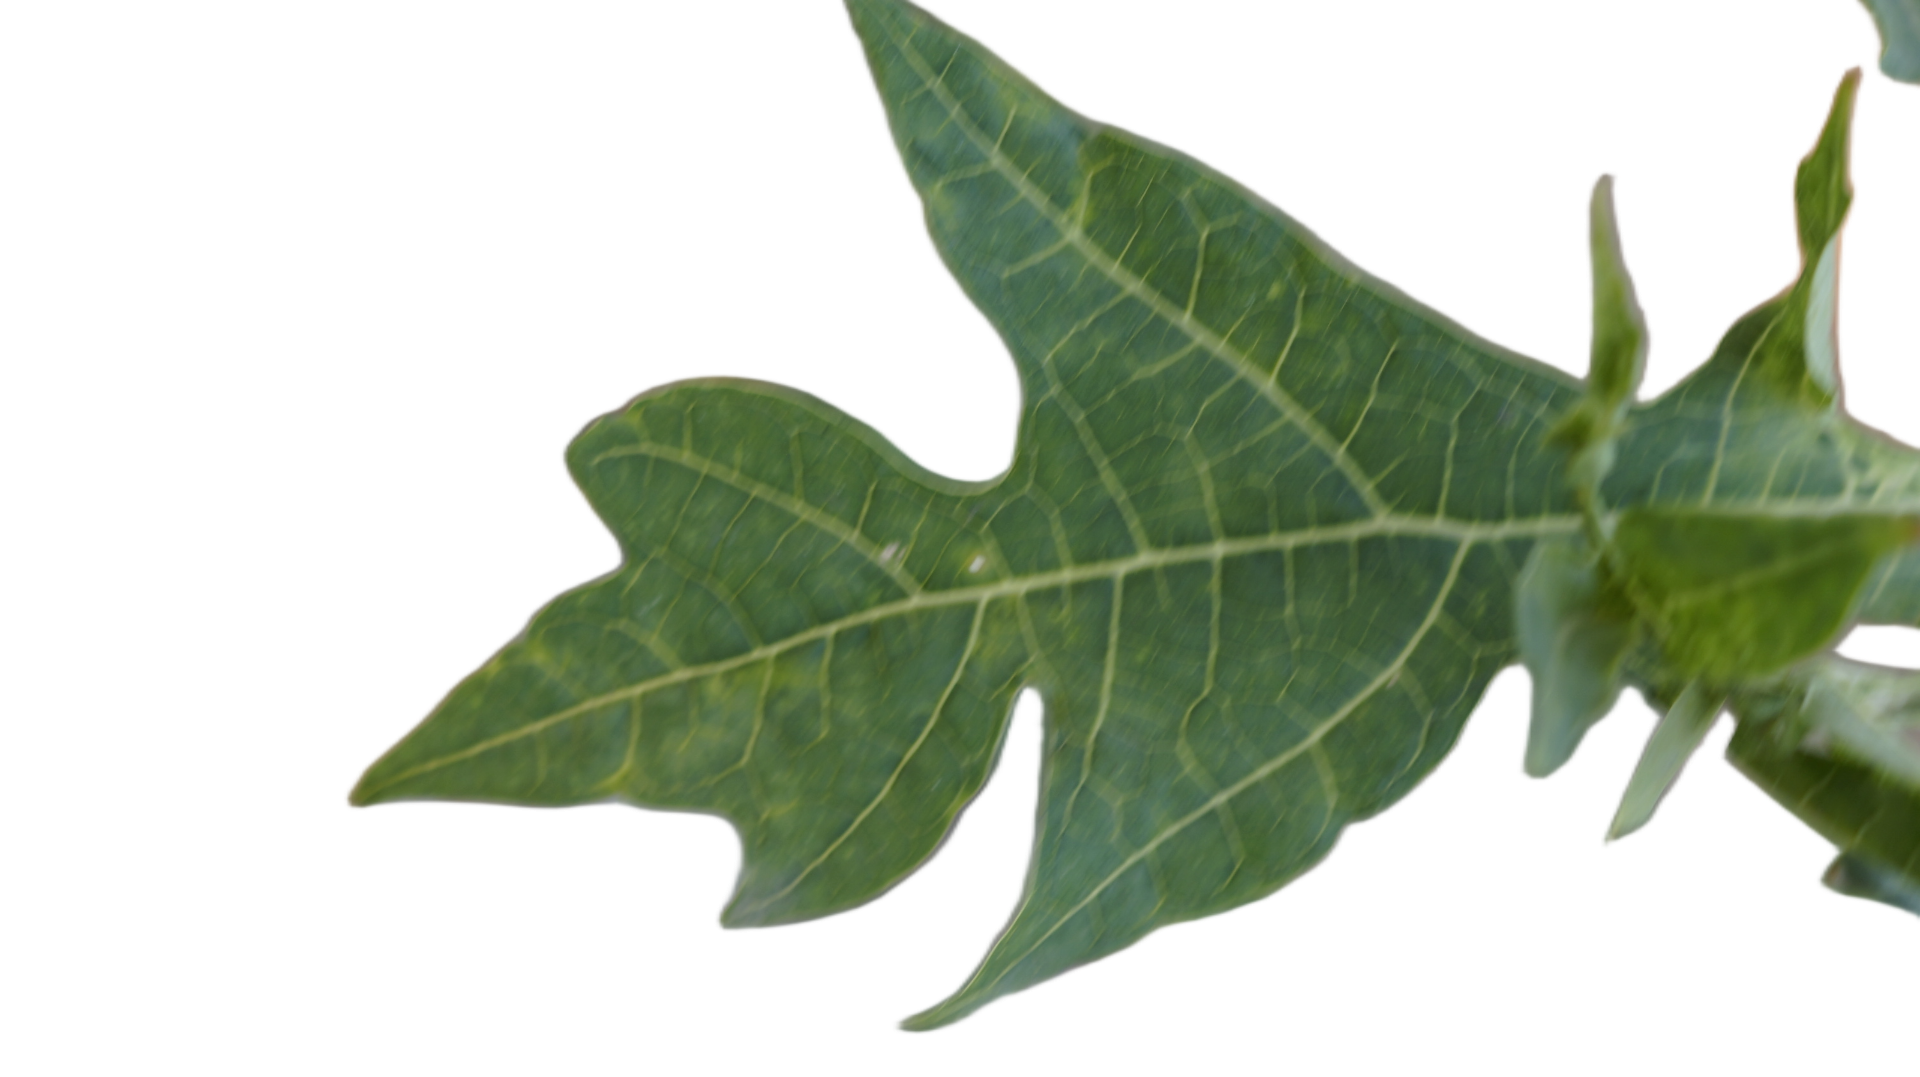
Crop: Papaya
Label: Curled_Yellow_Spot